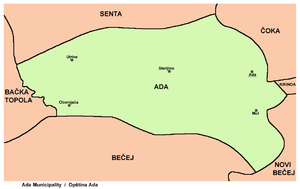
Ada est une ville et une municipalité de Serbie situées dans la province autonome de Voïvodine. Elles font partie du district du Banat septentrional. Au recensement de 2011, la ville comptait 9 464 habitants et la municipalité dont elle est le centre 16 785.